Harry Liston

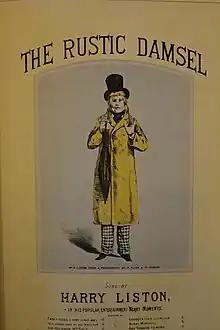
Sheet music cover - The Rustic Damsel by Harry Liston 1870

Harry Liston (born John Greenhough; 7 October 1843 – 12 April 1929) was an English comedian and actor who appeared in music hall, variety shows and other entertainments during the Victorian era and in the first decades of the 20th century.